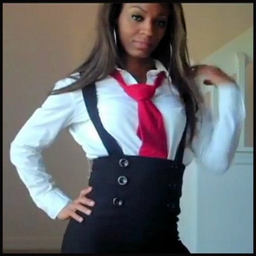
A woman is shown, wearing trousers, suspenders, and a tie.
A woman standing in a pose and wearing a tie.
The woman is posing with an oversize red neck tie.
A woman is wearing a white shirt, black overalls, and a red tie.
a woman posing while wearing a shirt and tie